2004 Summer Olympics

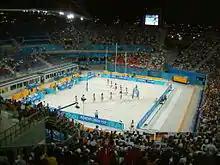
Faliro Olympic Beach Volleyball Centre hosting beach volleyball

Changes in medal standings (see here)